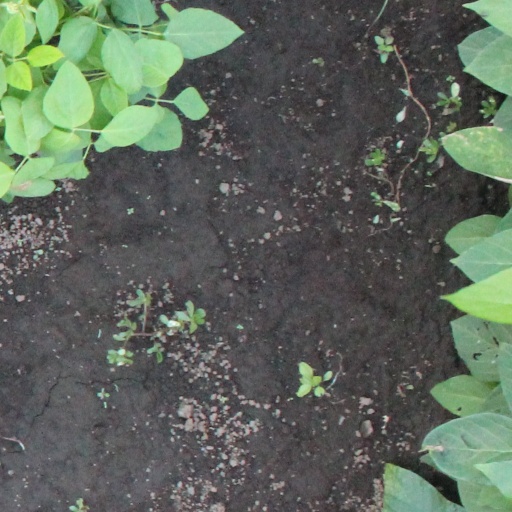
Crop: soybean